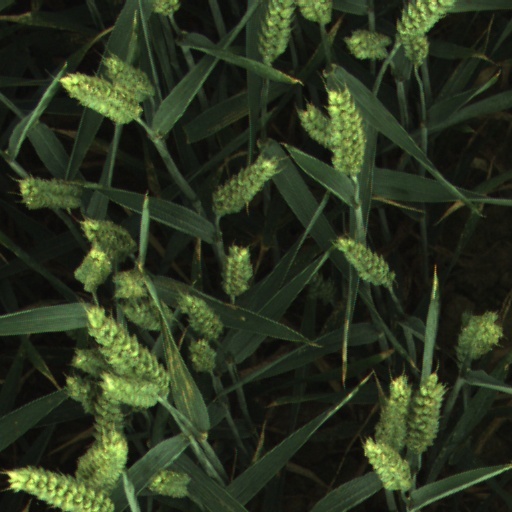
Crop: wheat